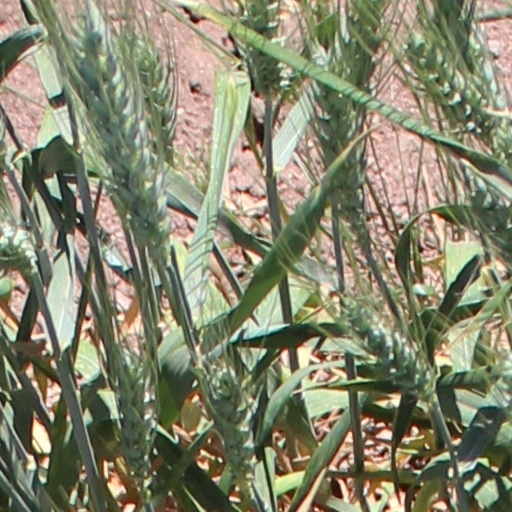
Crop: wheat